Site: brandenburg
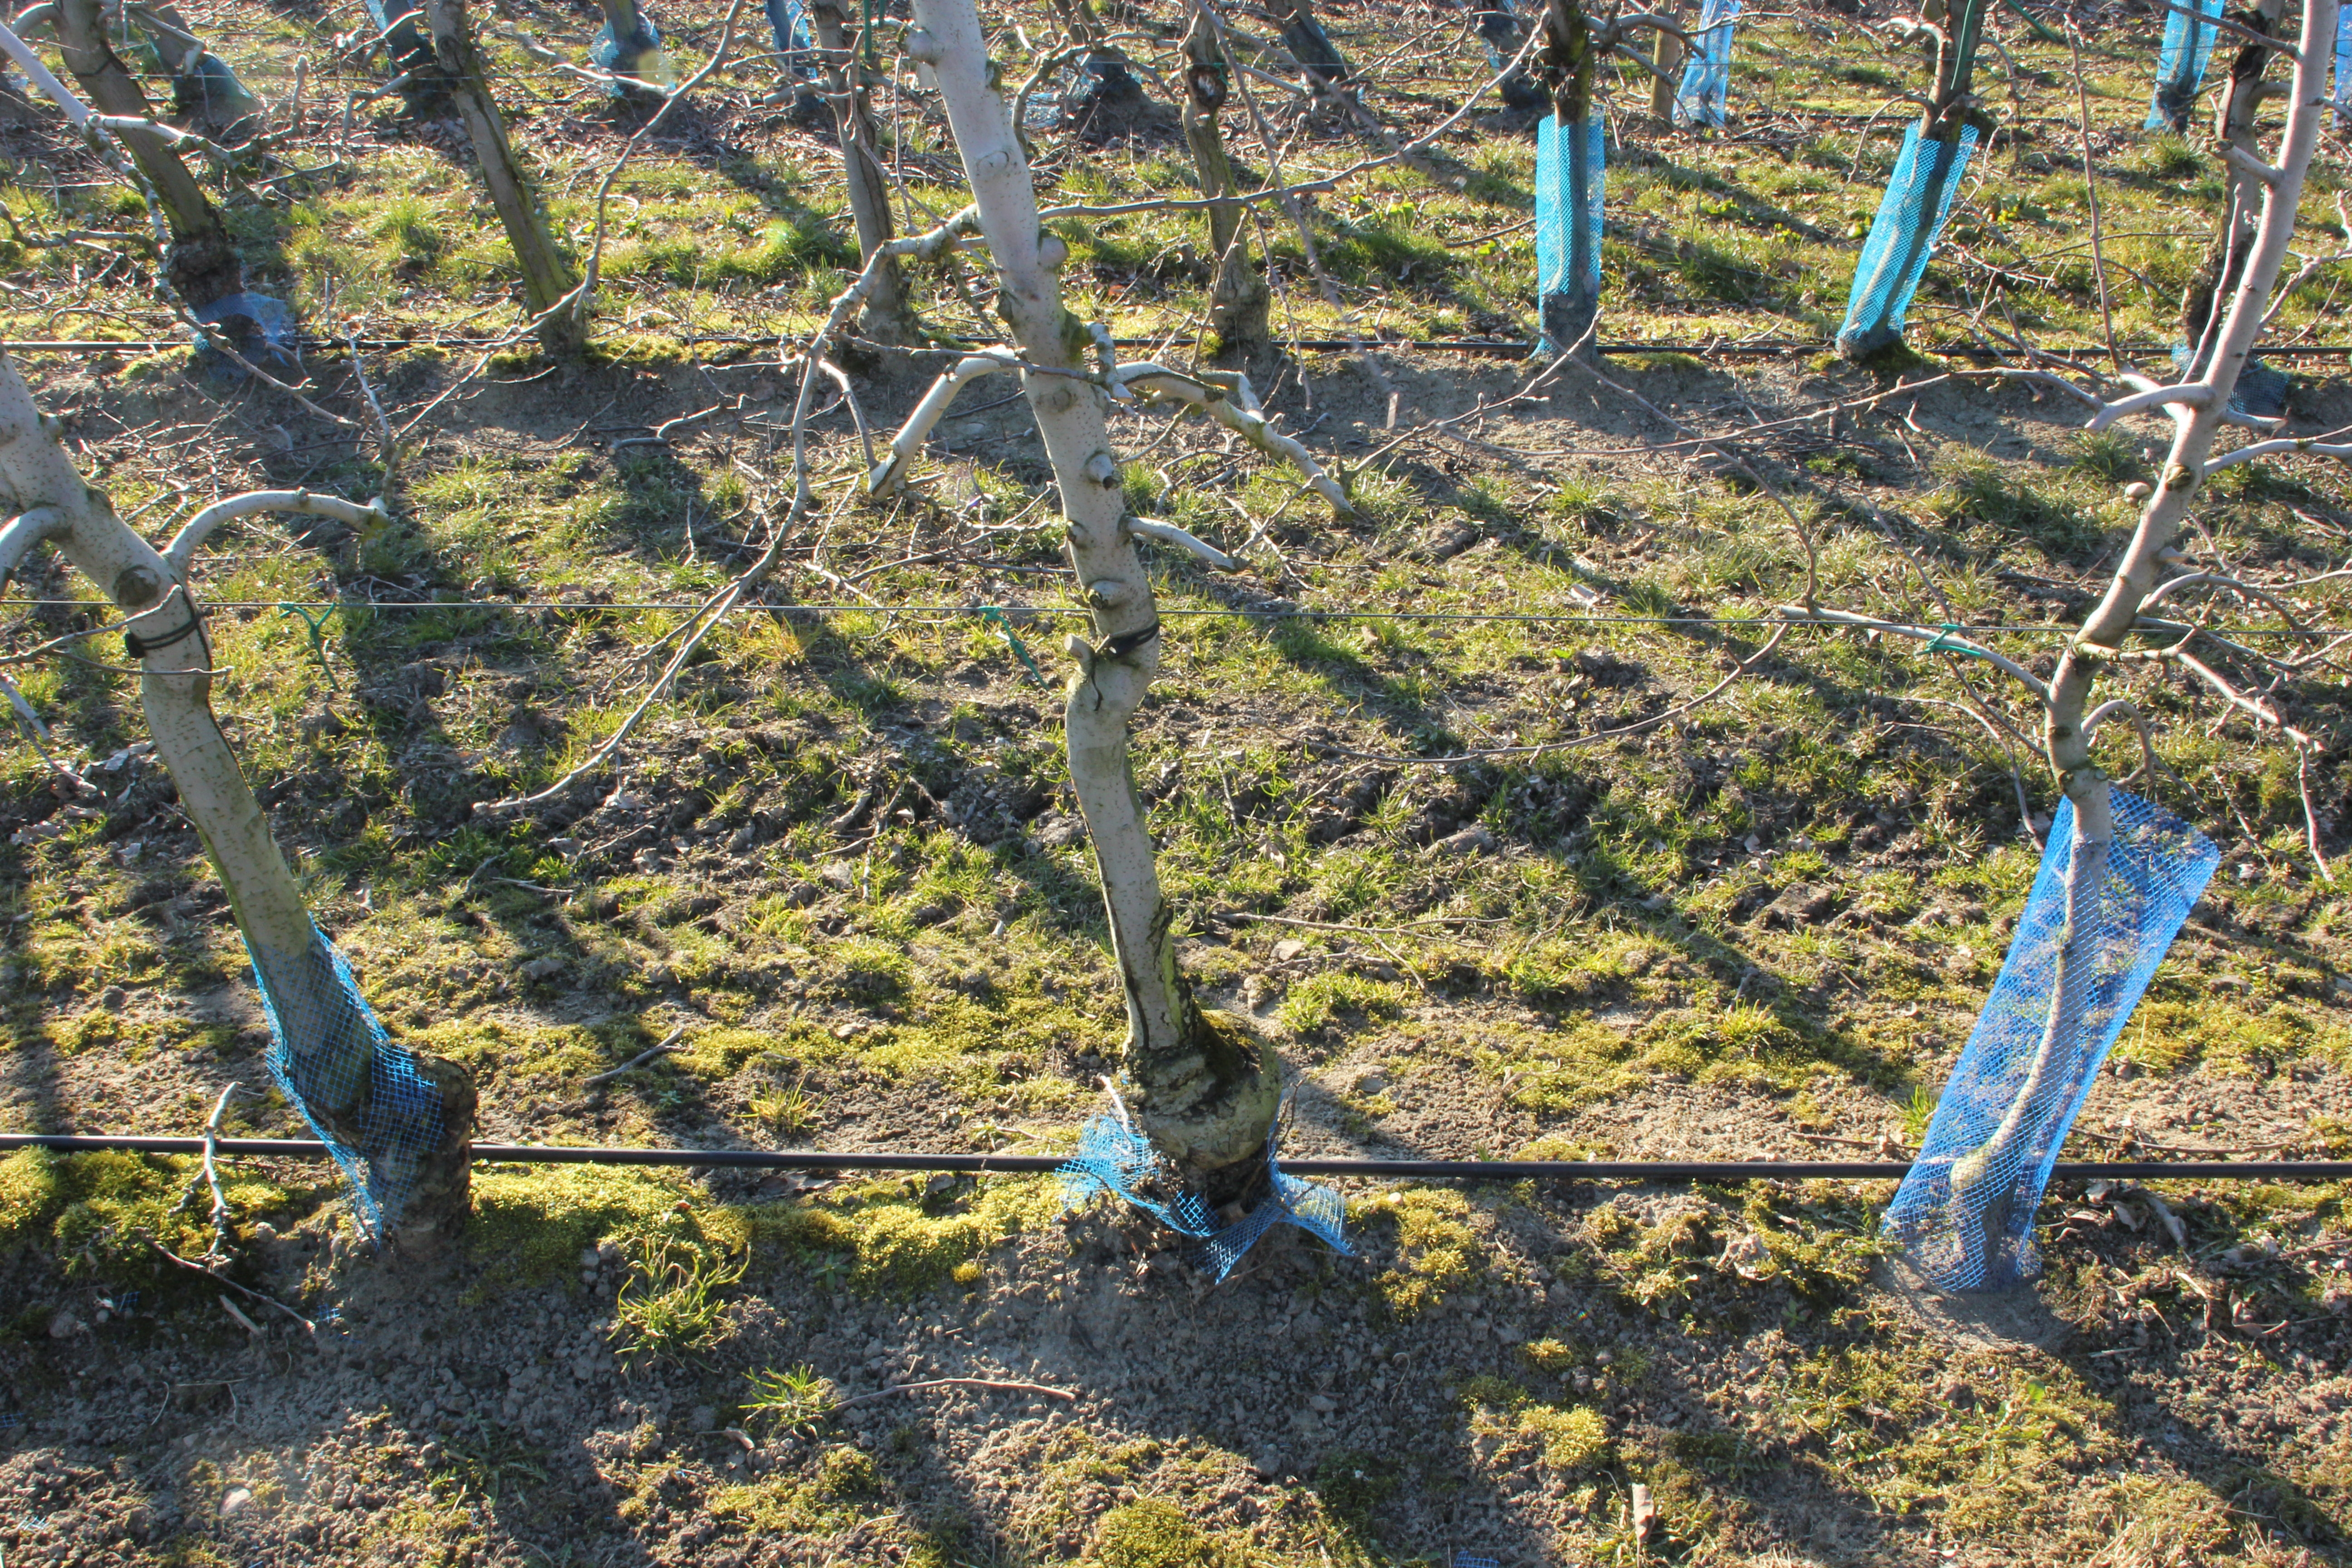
Growth stage (BBCH 03): Bud development